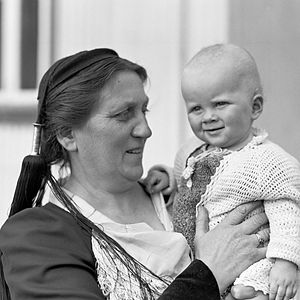
Guðrún Lárusdóttir
Guðrún Lárusdóttir med sit barnebarn i 1934
Guðrún Lárusdóttir var en islandsk politiker, forfatter og oversætter. Hun er mest kendt for at have siddet i Islands parlament Altinget i to perioder.